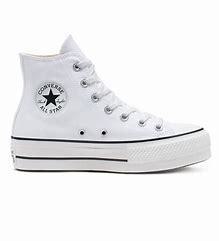
Brand: Converse
Model: Chuck Taylor All Canvas